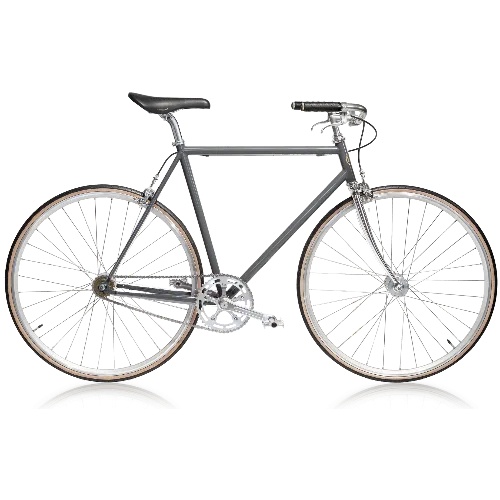
Mon Jitensha
SKU Choix du cadre Tokyo [Cadre Tokyo] x1 (100) Taille S - 1.62 à 1.70m Technologies Single speed Couleur du cadre Concrete (50) Périphériques Alu Selles Black Guidons Moustache [Moustache] x1 Pneus Dualtone Accessoires_1_14_3 HEXLOX E-JITENSHA | 110 (110) Accessoires_1_14_4 Paire de Lampes vissées - SILVER | 80 (80) _configId mbnQpw8Pvusi2oJik_0VCIbv _productUrl https://jitensha.fr/products/configurateur-jitensha _cpb_frs_id 742465 _image https://app.thecustomproductbuilder.com/private-image/custom-product-builder-private/56040783969/images/orders/jitensha-tokyo-paris-6839652352097-nzRE57BxfN1ZE7GbIU9arNSh.webp
Brand: related_to_6839652352097
Category: Sporting Goods > Outdoor Recreation > Cycling > Bicycles > Track Bikes